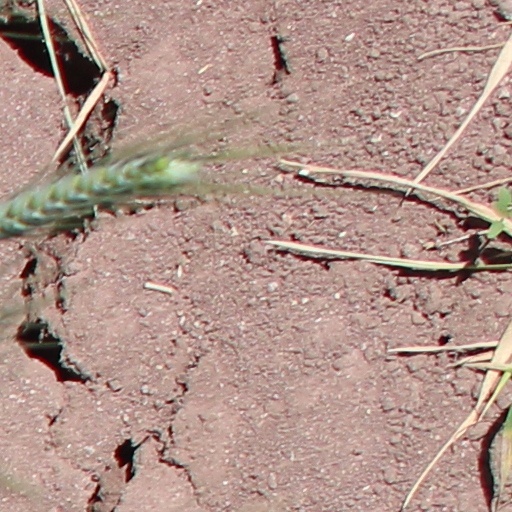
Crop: wheat